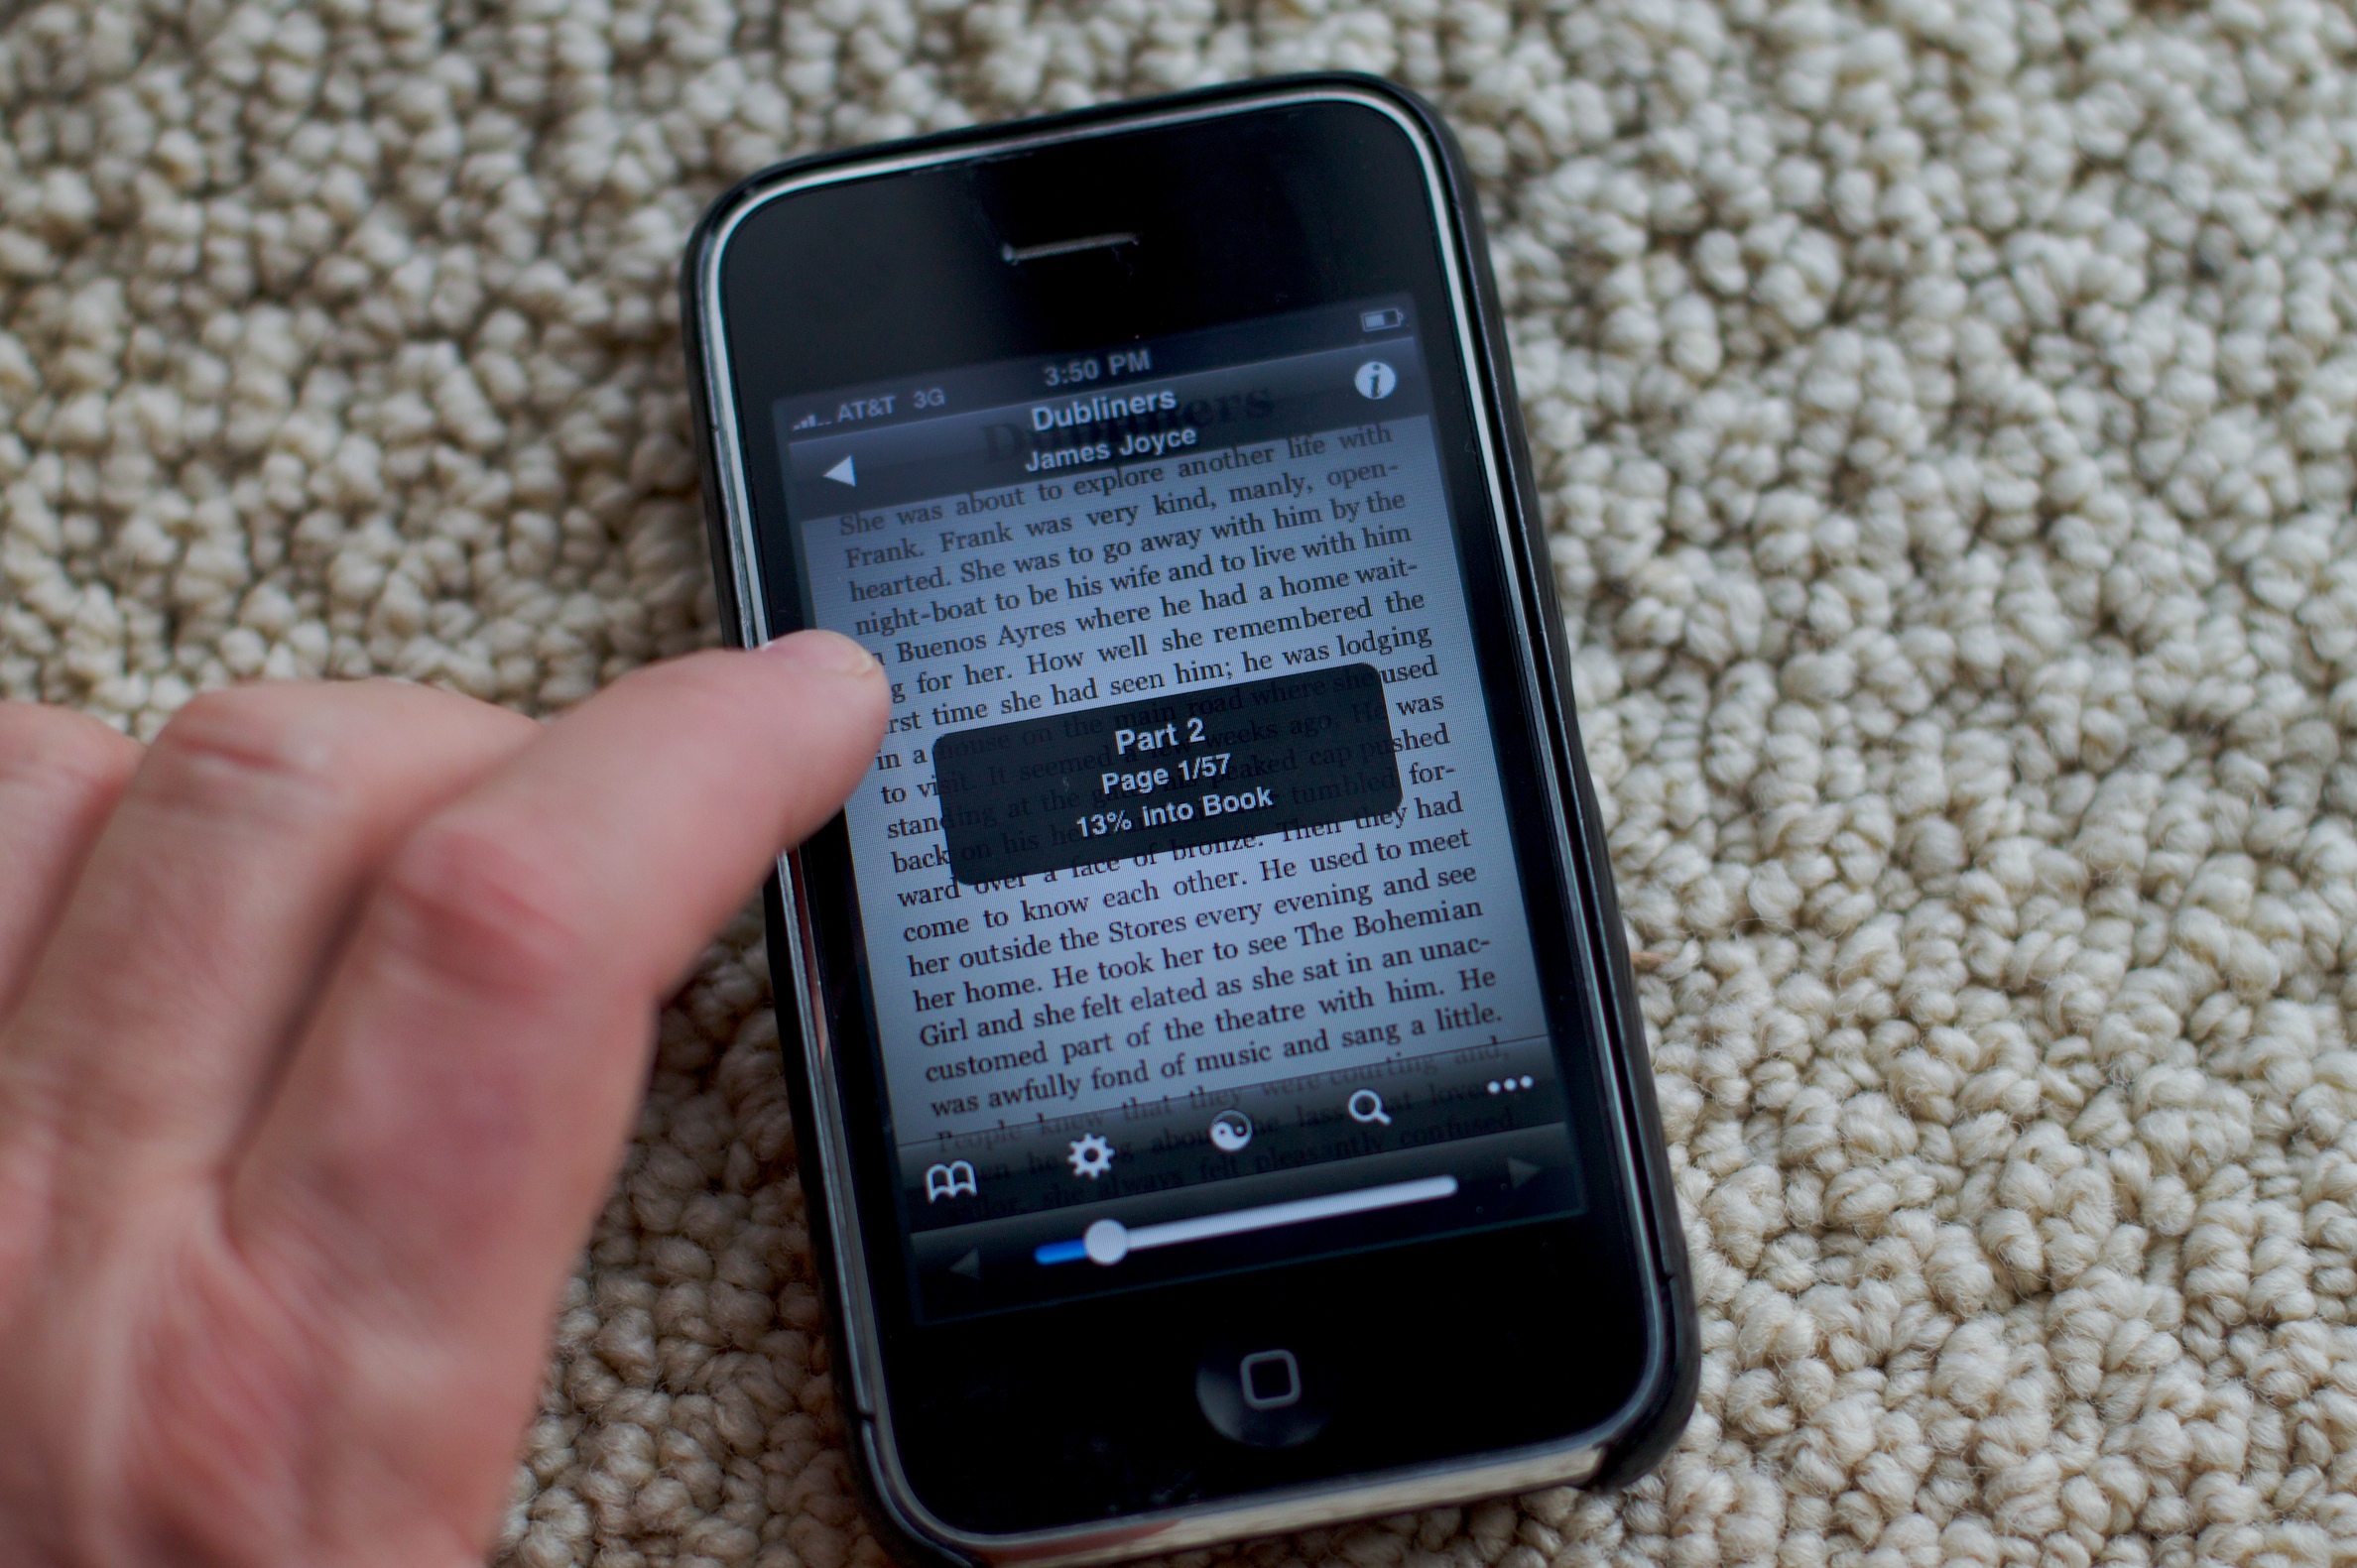
smartphone, hand, technology, telephone, gadget, mobile phone, font, 2010365, motleyread, electronic device, portable communications device, communication device, feature phone